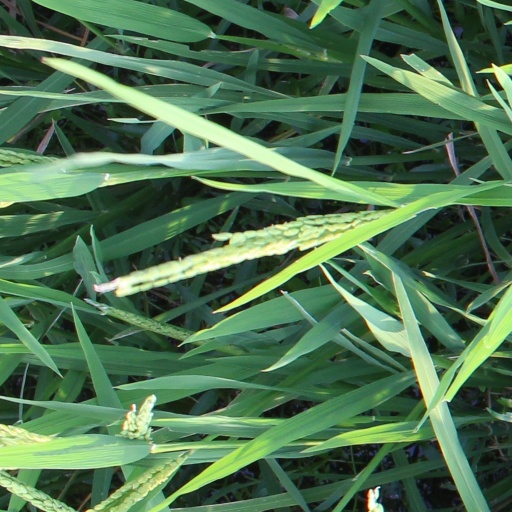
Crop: rice